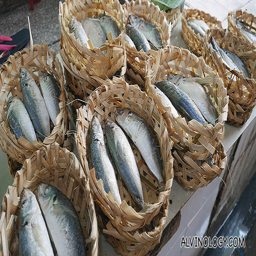
salted fish in the making